Lynah Rink

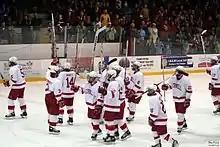
The Cornell Big Red men's ice hockey team doing the Lynah salute

The building is a quonset-shaped structure covered with multi-colored (orange, tan, black, and brown) brick wall cladding set in a common bond pattern. Projecting from the facade of the structure is a one-story rectangular wing flanked on either side by two vertical appendages, which have multi-paned colored glass windows. The one-story wing has a strip of casement windows. The stairway is situated on the west side of the building. A white concrete block structure with wall buttresses connects Lynah Rink to Bartels Hall. It was constructed for $500,000 with a donation from Walter S. Carpenter Jr., chairman and former president of DuPont (and Cornell class of 1910) whose gift came with the stipulation that he did not want his name on the building. The facility was designed by Van Storch, Evans, and Burkavage of Waverly, PA and constructed by Streeter Associates of Elmira, NY.